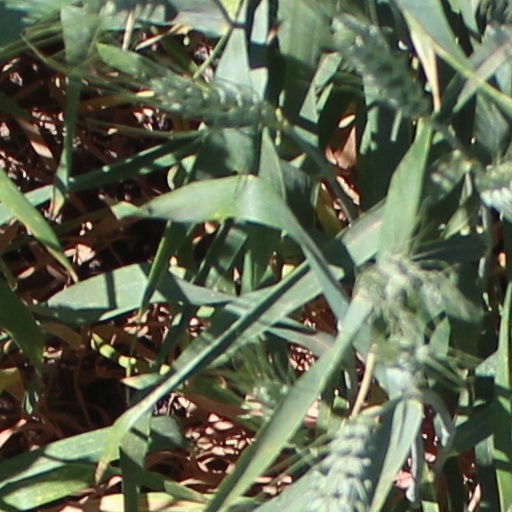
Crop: wheat